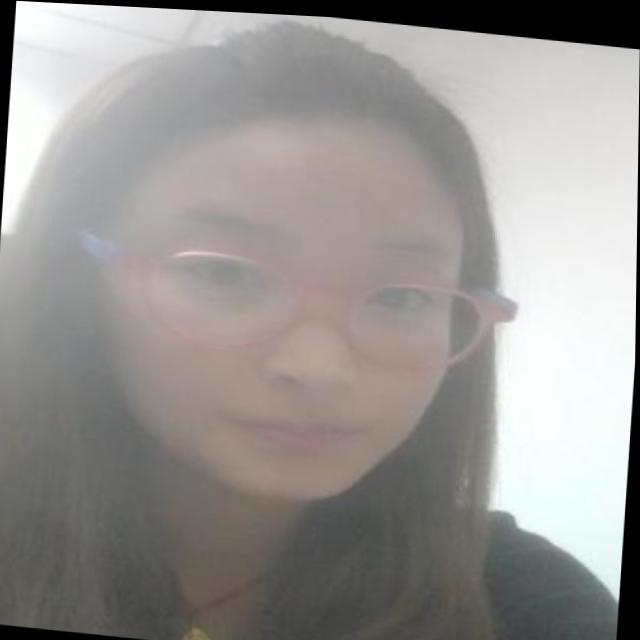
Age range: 21-44